Phillip A. Emery

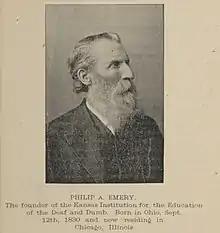
Philip Emery

Phillip A. Emery (1830–1907) was an American deaf educator and non-fiction author who founded the Kansas School for the Deaf.